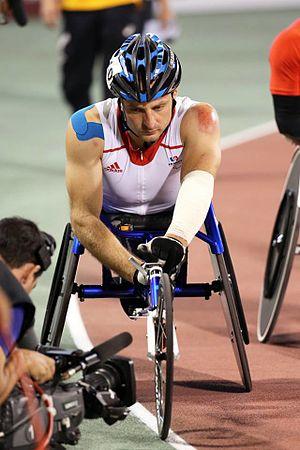
Julien Casoli aux championnats du monde d'athlétisme handisport 2015 à Doha
Julien Casoli, né le 5 juillet 1982 à Navenne, est un athlète paralympique français en compétition en catégorie T54. Il a participé aux Jeux paralympiques d'été de 2008, 2012 et 2016. Il est également vainqueur du marathon de Paris en 2012 et en 2015 dans la catégorie handisport.